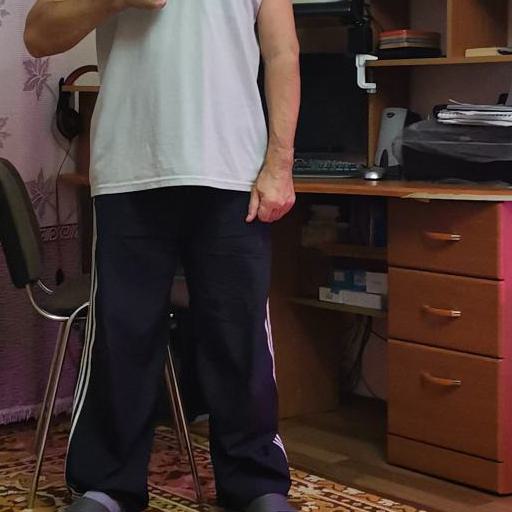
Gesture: no_gesture